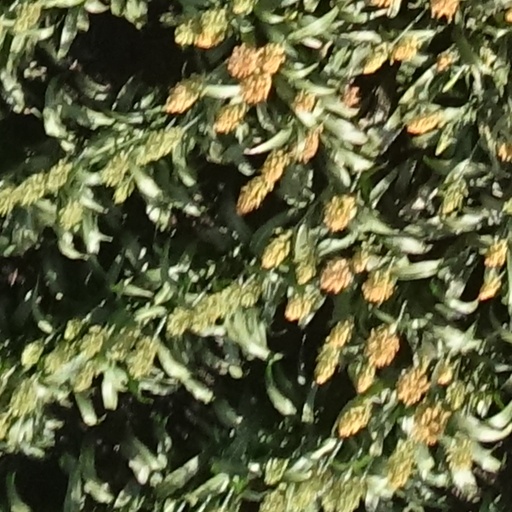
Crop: sorghum